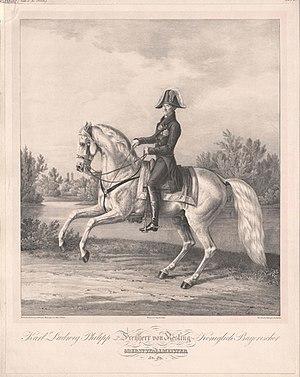
Karl Ludwig Philipp von Kesling par Albrecht Adam
Charles-Louis-Philippe de Kesling de Berg, baron Kesling von Bergen, né le 26 août 1763 à Saarwerden et décédé le 4 janvier 1843 à Munich, fut un grand-écuyer, conseiller impérial au Landtag, conseiller secret et chambellan royal du Royaume de Bavière dans la première moitié du dix-neuvième siècle. Il était aussi chevalier de l'ordre de Saint-Jean de Jérusalem au Grand-bailliage de Brandebourg.